Tangut people

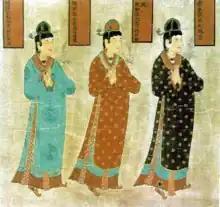
Tangut women

The Tangut language, otherwise known as "Fan", belongs to the Tibeto-Burman branch of the Sino-Tibetan language family. Like many other Sino-Tibetan languages, it is a tonal language with predominantly mono-syllabic roots, but it shares certain grammatical traits central to the Tibeto-Burman branch. It used to be debated as to whether Tangut belonged to the Yi or Qiangic subdivision of Tibeto-Burman. The Tanguts, called the Dangxiang in Chinese, are typically regarded by Chinese scholars to be synonymous with or at least related to the Qiang people. Historically, "Qiang" was a collective term for the multiple ethnic groups who lived on the western borderlands of China, including the modern Qiang people (Rma). The name Tangut first appears in the Orkhon inscriptions of 735. In their own Tangut language, the Tanguts called themselves "Mi-niah" (Miñak). Until the 19th century, the term Minjak was still used to refer to the area inhabited by Qiang people in today's Ngawa Tibetan and Qiang Autonomous Prefecture. Speakers of the Qiangic Muya language in western Kangding calls themselves Minyak. Geographic names such as Min river and Min county (Gansu) are pointed to this root.